Soviet nonconformist art

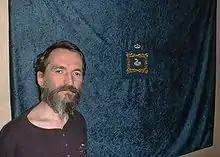
Timur Novikov

Timur Novikov was one of the leaders of St. Petersburg art in the 1980s. In 1982 his theory of "Zero Object" acted as one of the foundations of Russian conceptual art. In 1988 he founded Neo-Academism.